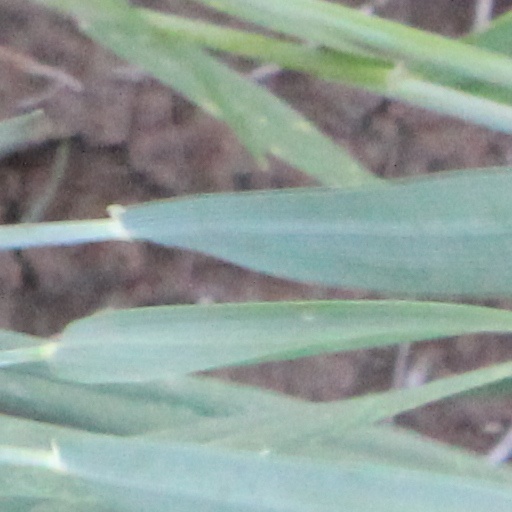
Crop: wheat